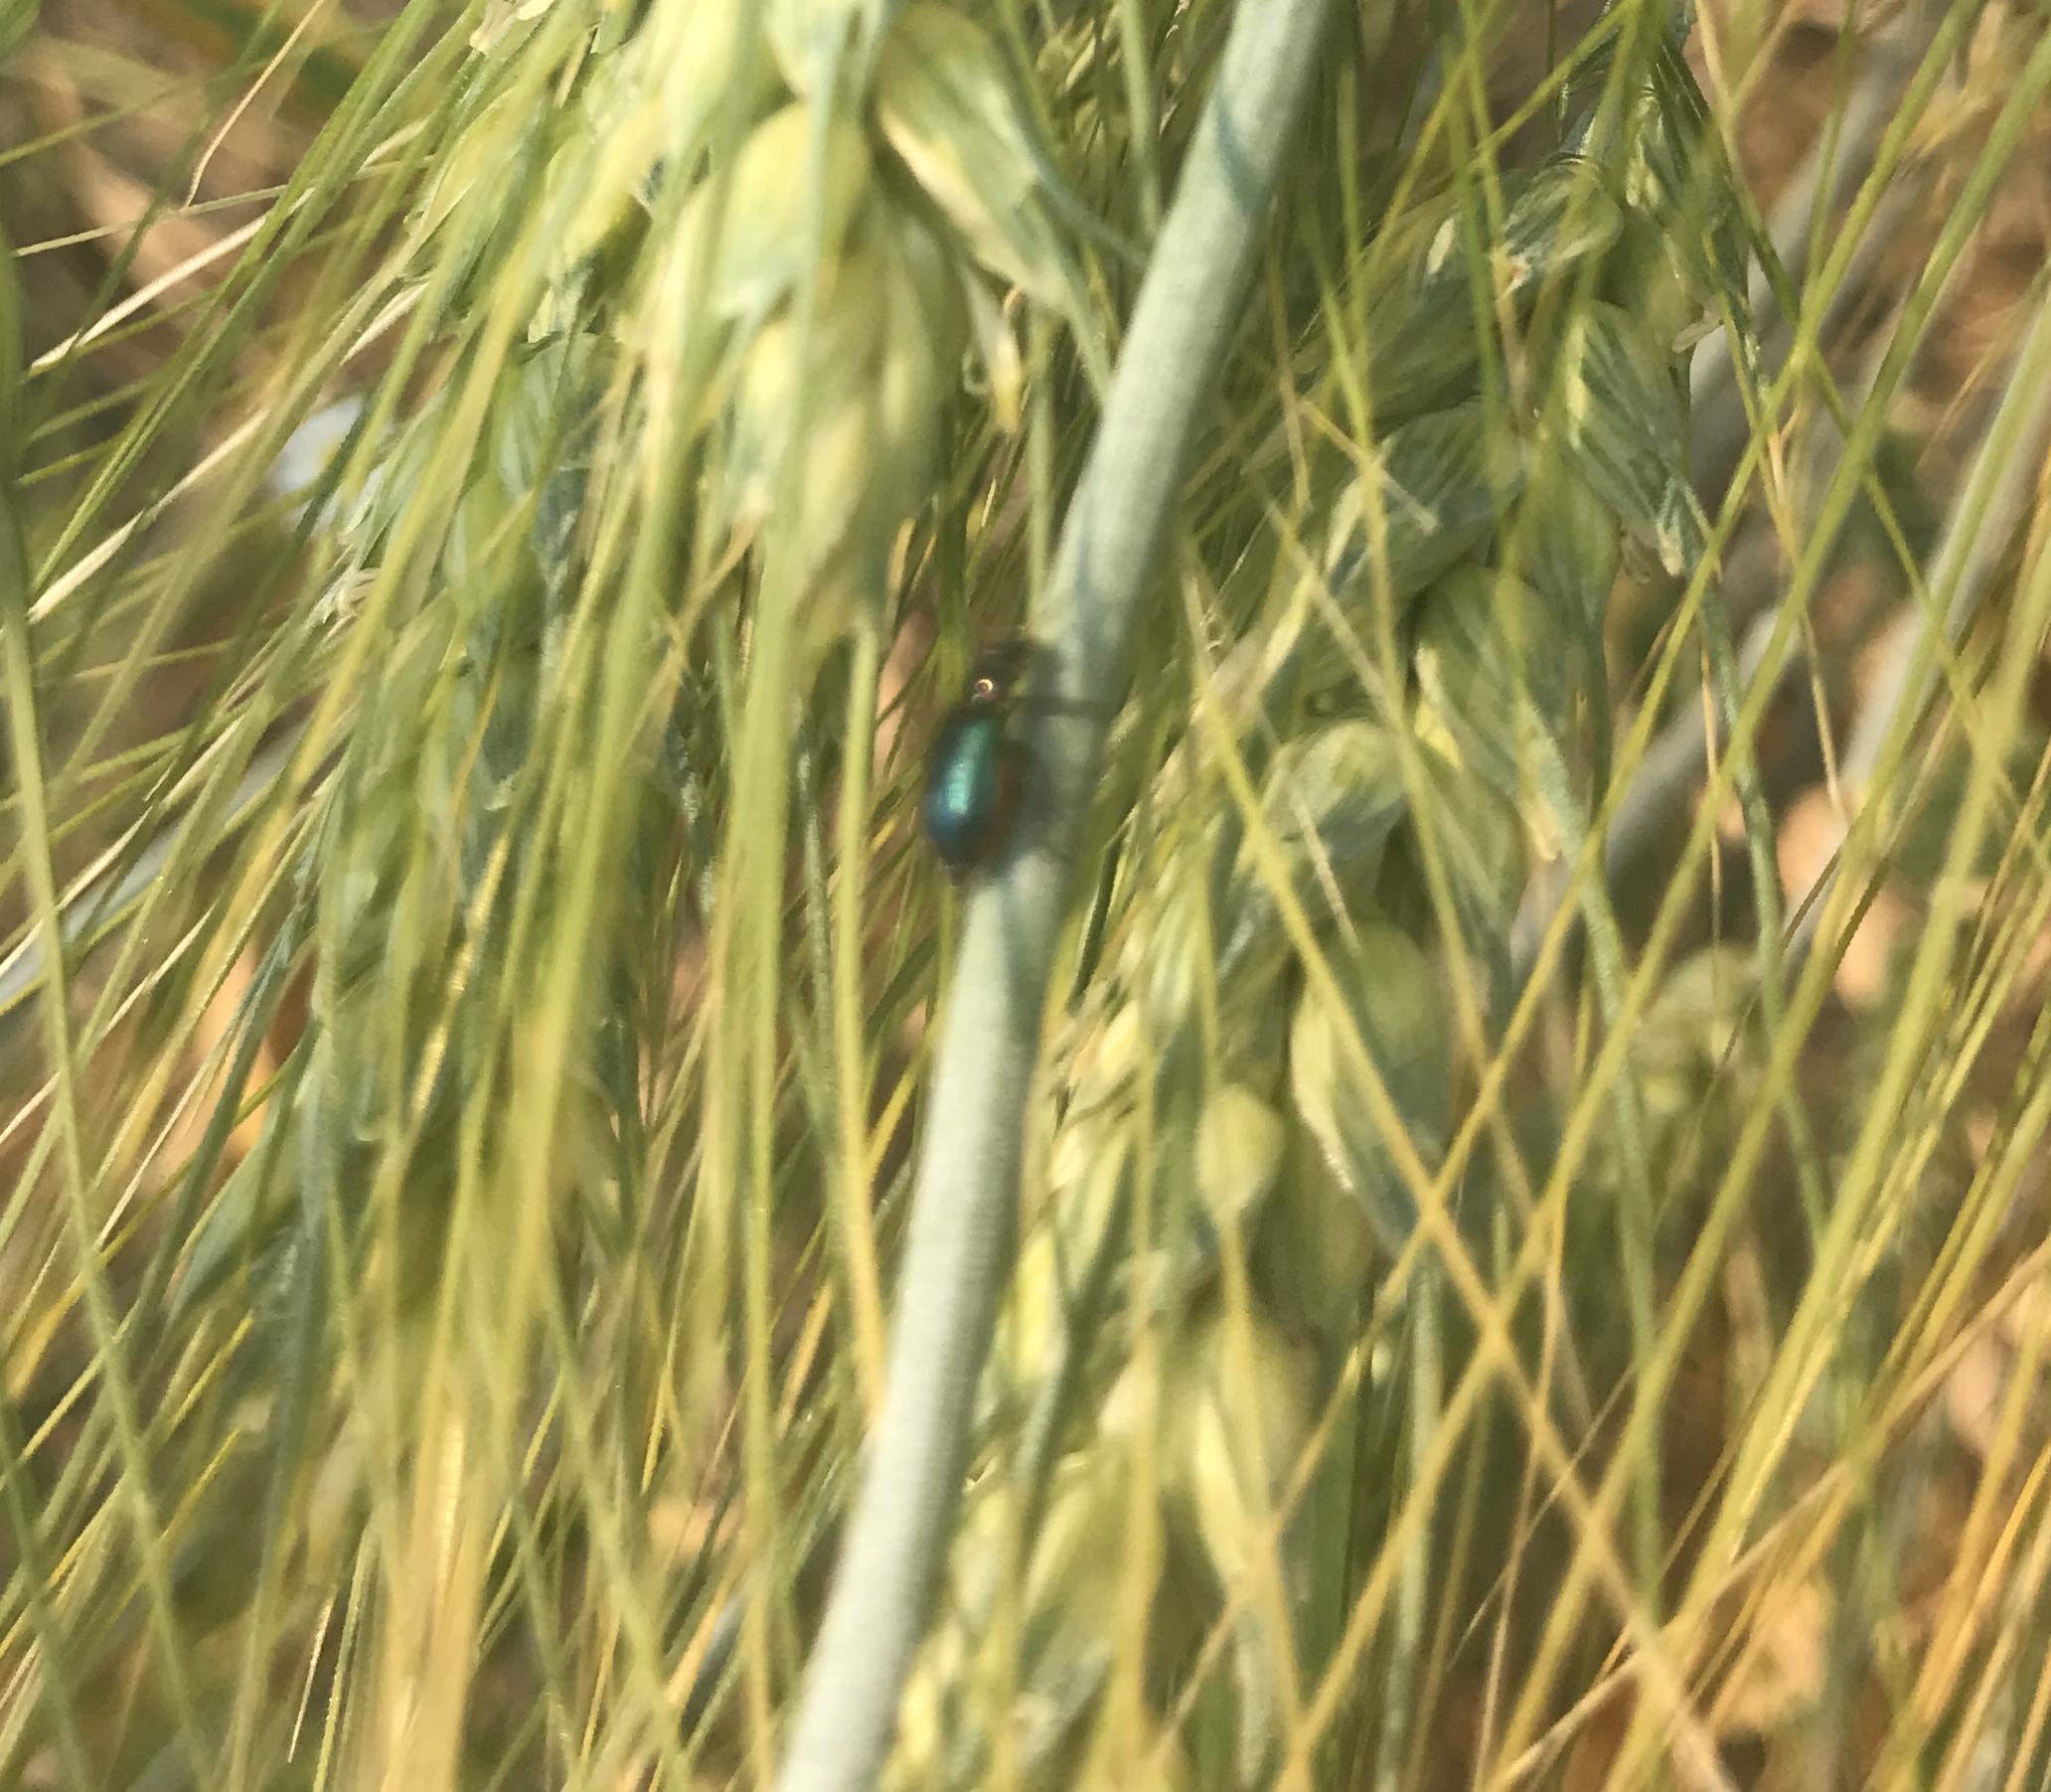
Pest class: predators